Bitter Harvest (1993 film)

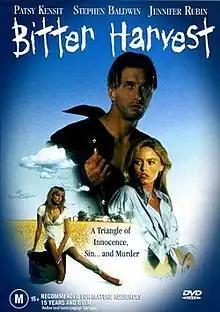
Australian DVD cover

Bitter Harvest is a 1993 thriller drama film directed by Duane Clark and starring Stephen Baldwin, Patsy Kensit and Jennifer Rubin. The film was released on November 3, 1993, and was filmed at Greenfield Ranch in Thousand Oaks, California.